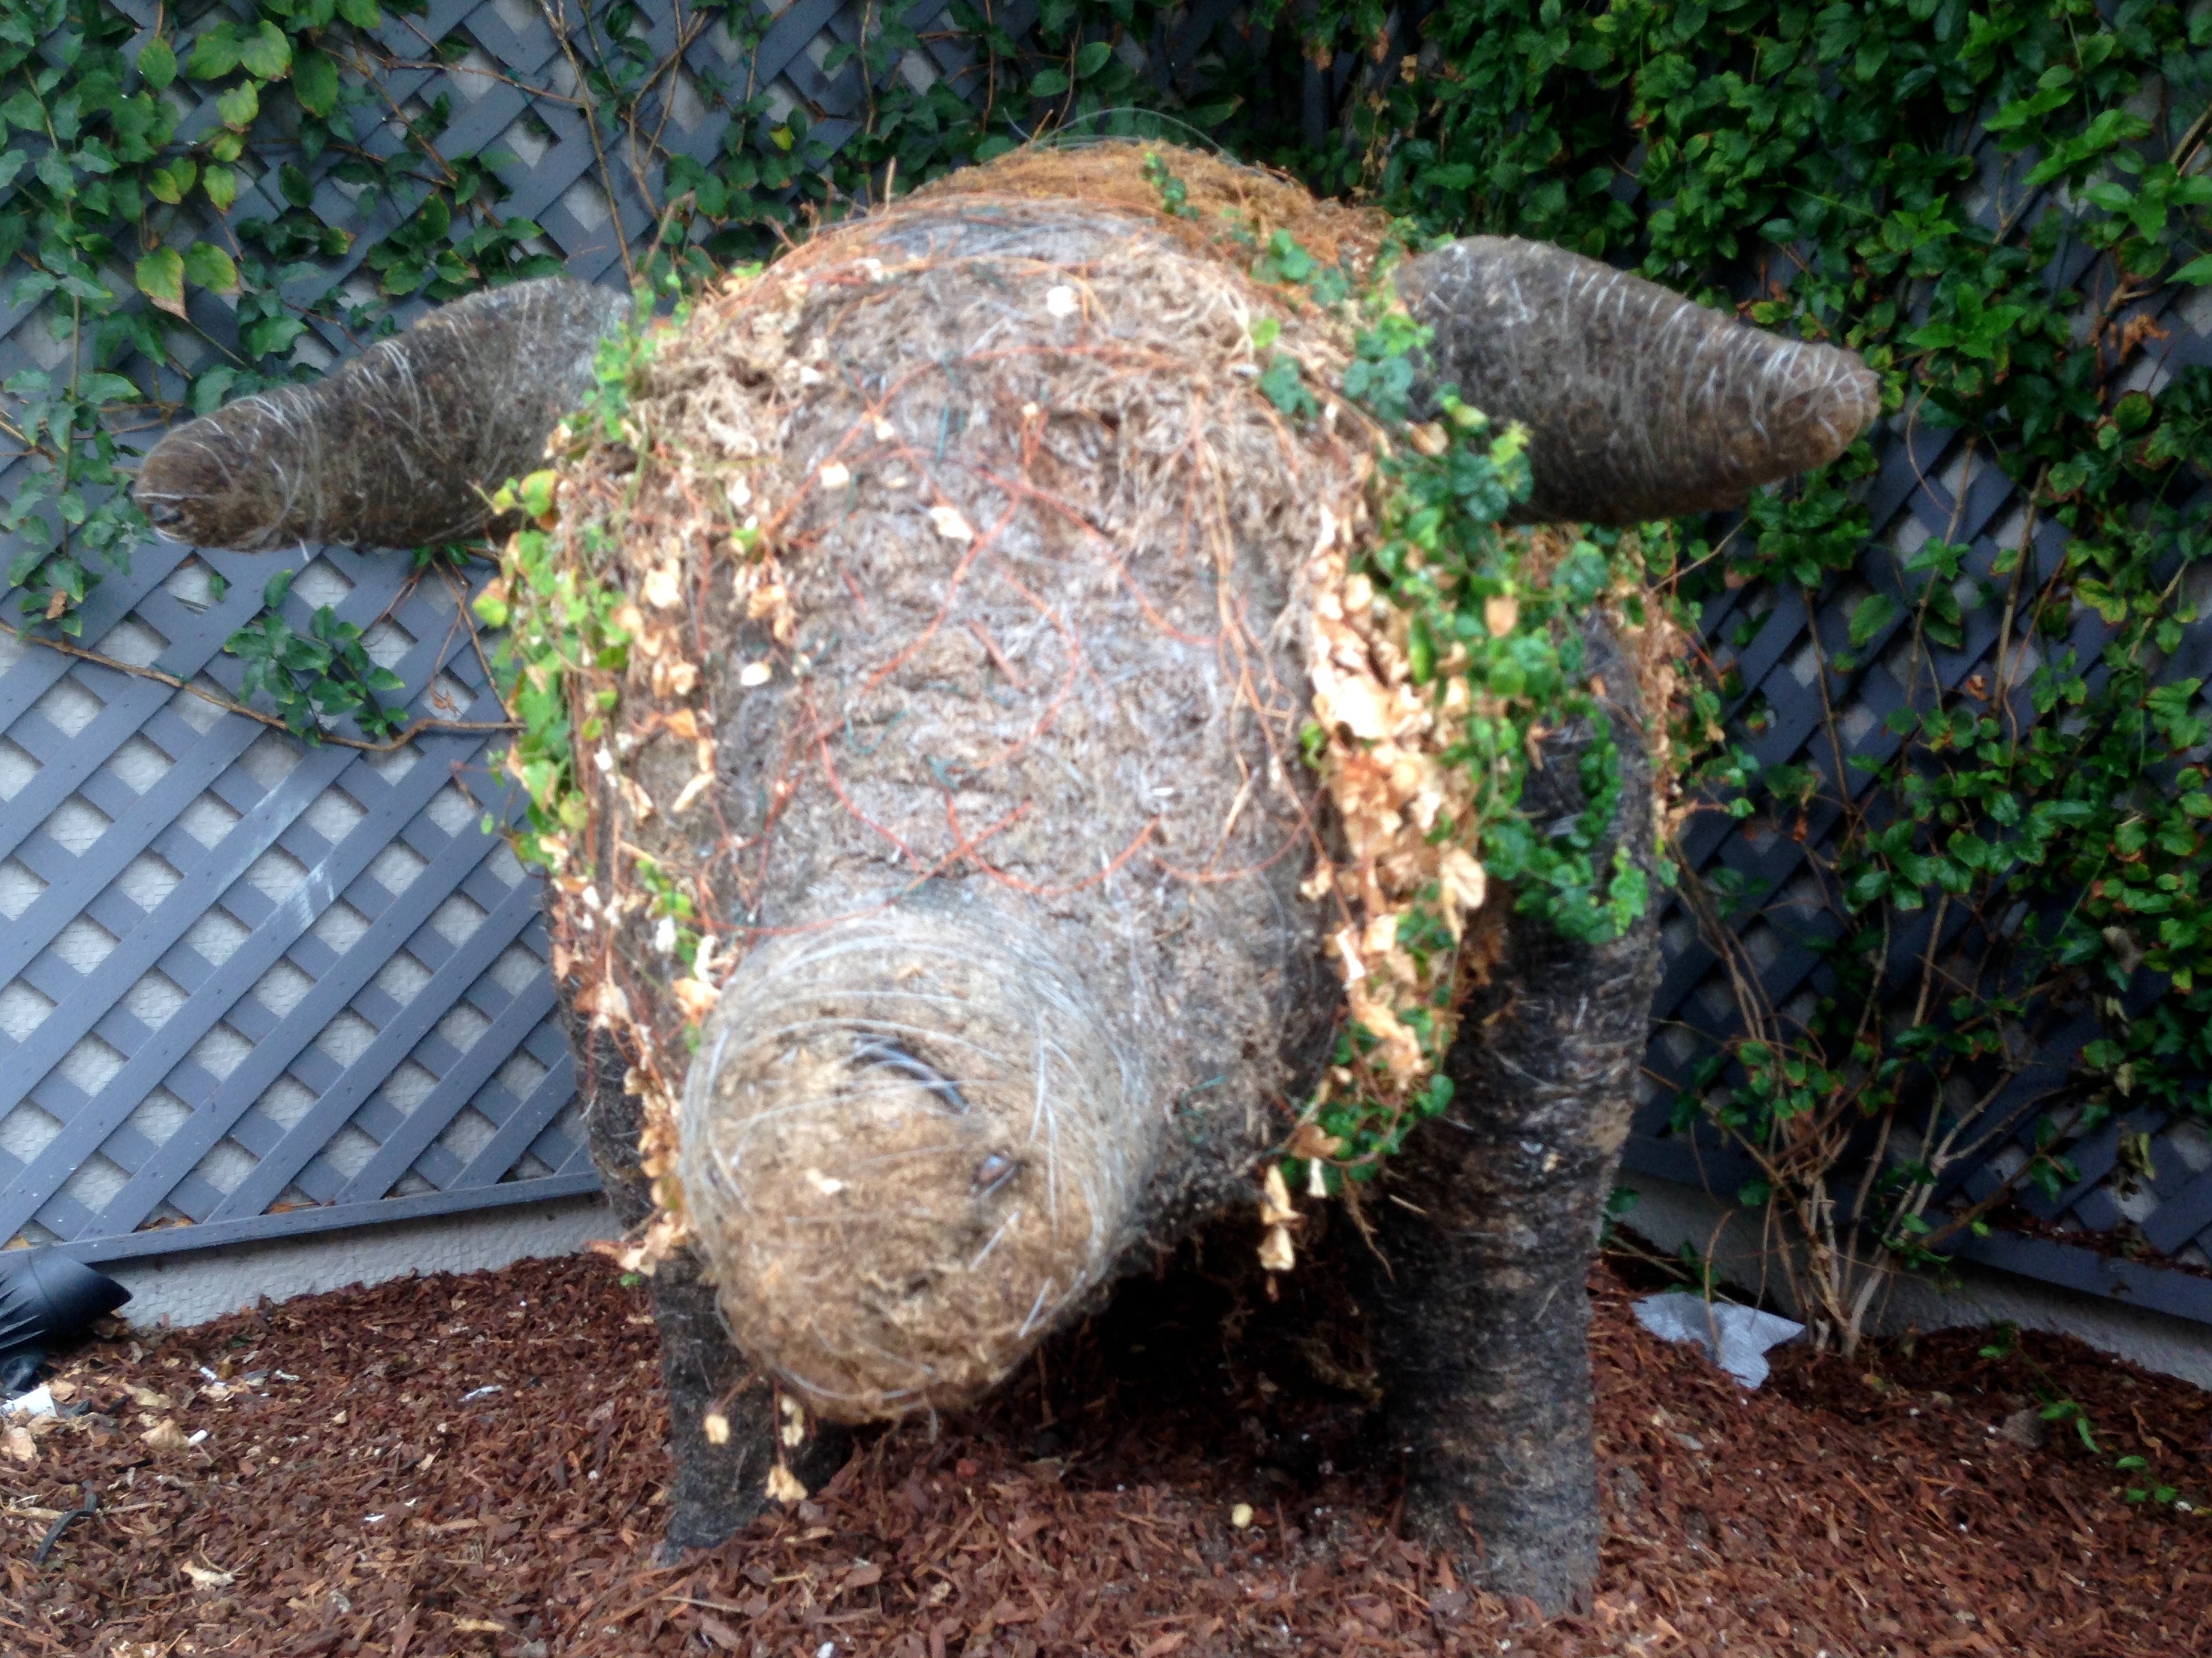
tree, trunk, soil, common snapping turtle, chelydridae